Signalling of the Toronto subway

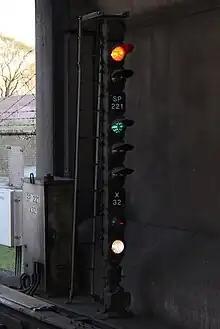
A TTC interlocking signal

Interlocking signals are typically used in interlockings, which are any areas where train movements may conflict with each other. They are controlled by either human operators or a computer, not automatically by the movement of trains. Interlocking signals also tell train operators which way points are set. The following interlocking signals are used on the TTC.